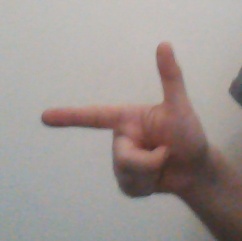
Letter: yaa